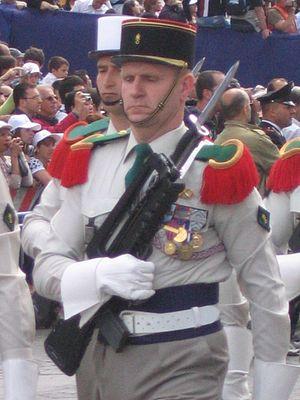
Les Forces armées, couramment appelées l'Armée française, constituent la puissance militaire de la République française, chargée de la défense de la population, du territoire et des intérêts nationaux. Elles comprennent principalement les commandements et leurs états-majors, les trois armées ainsi que la Gendarmerie nationale, les services de soutien et les organismes interarmées.